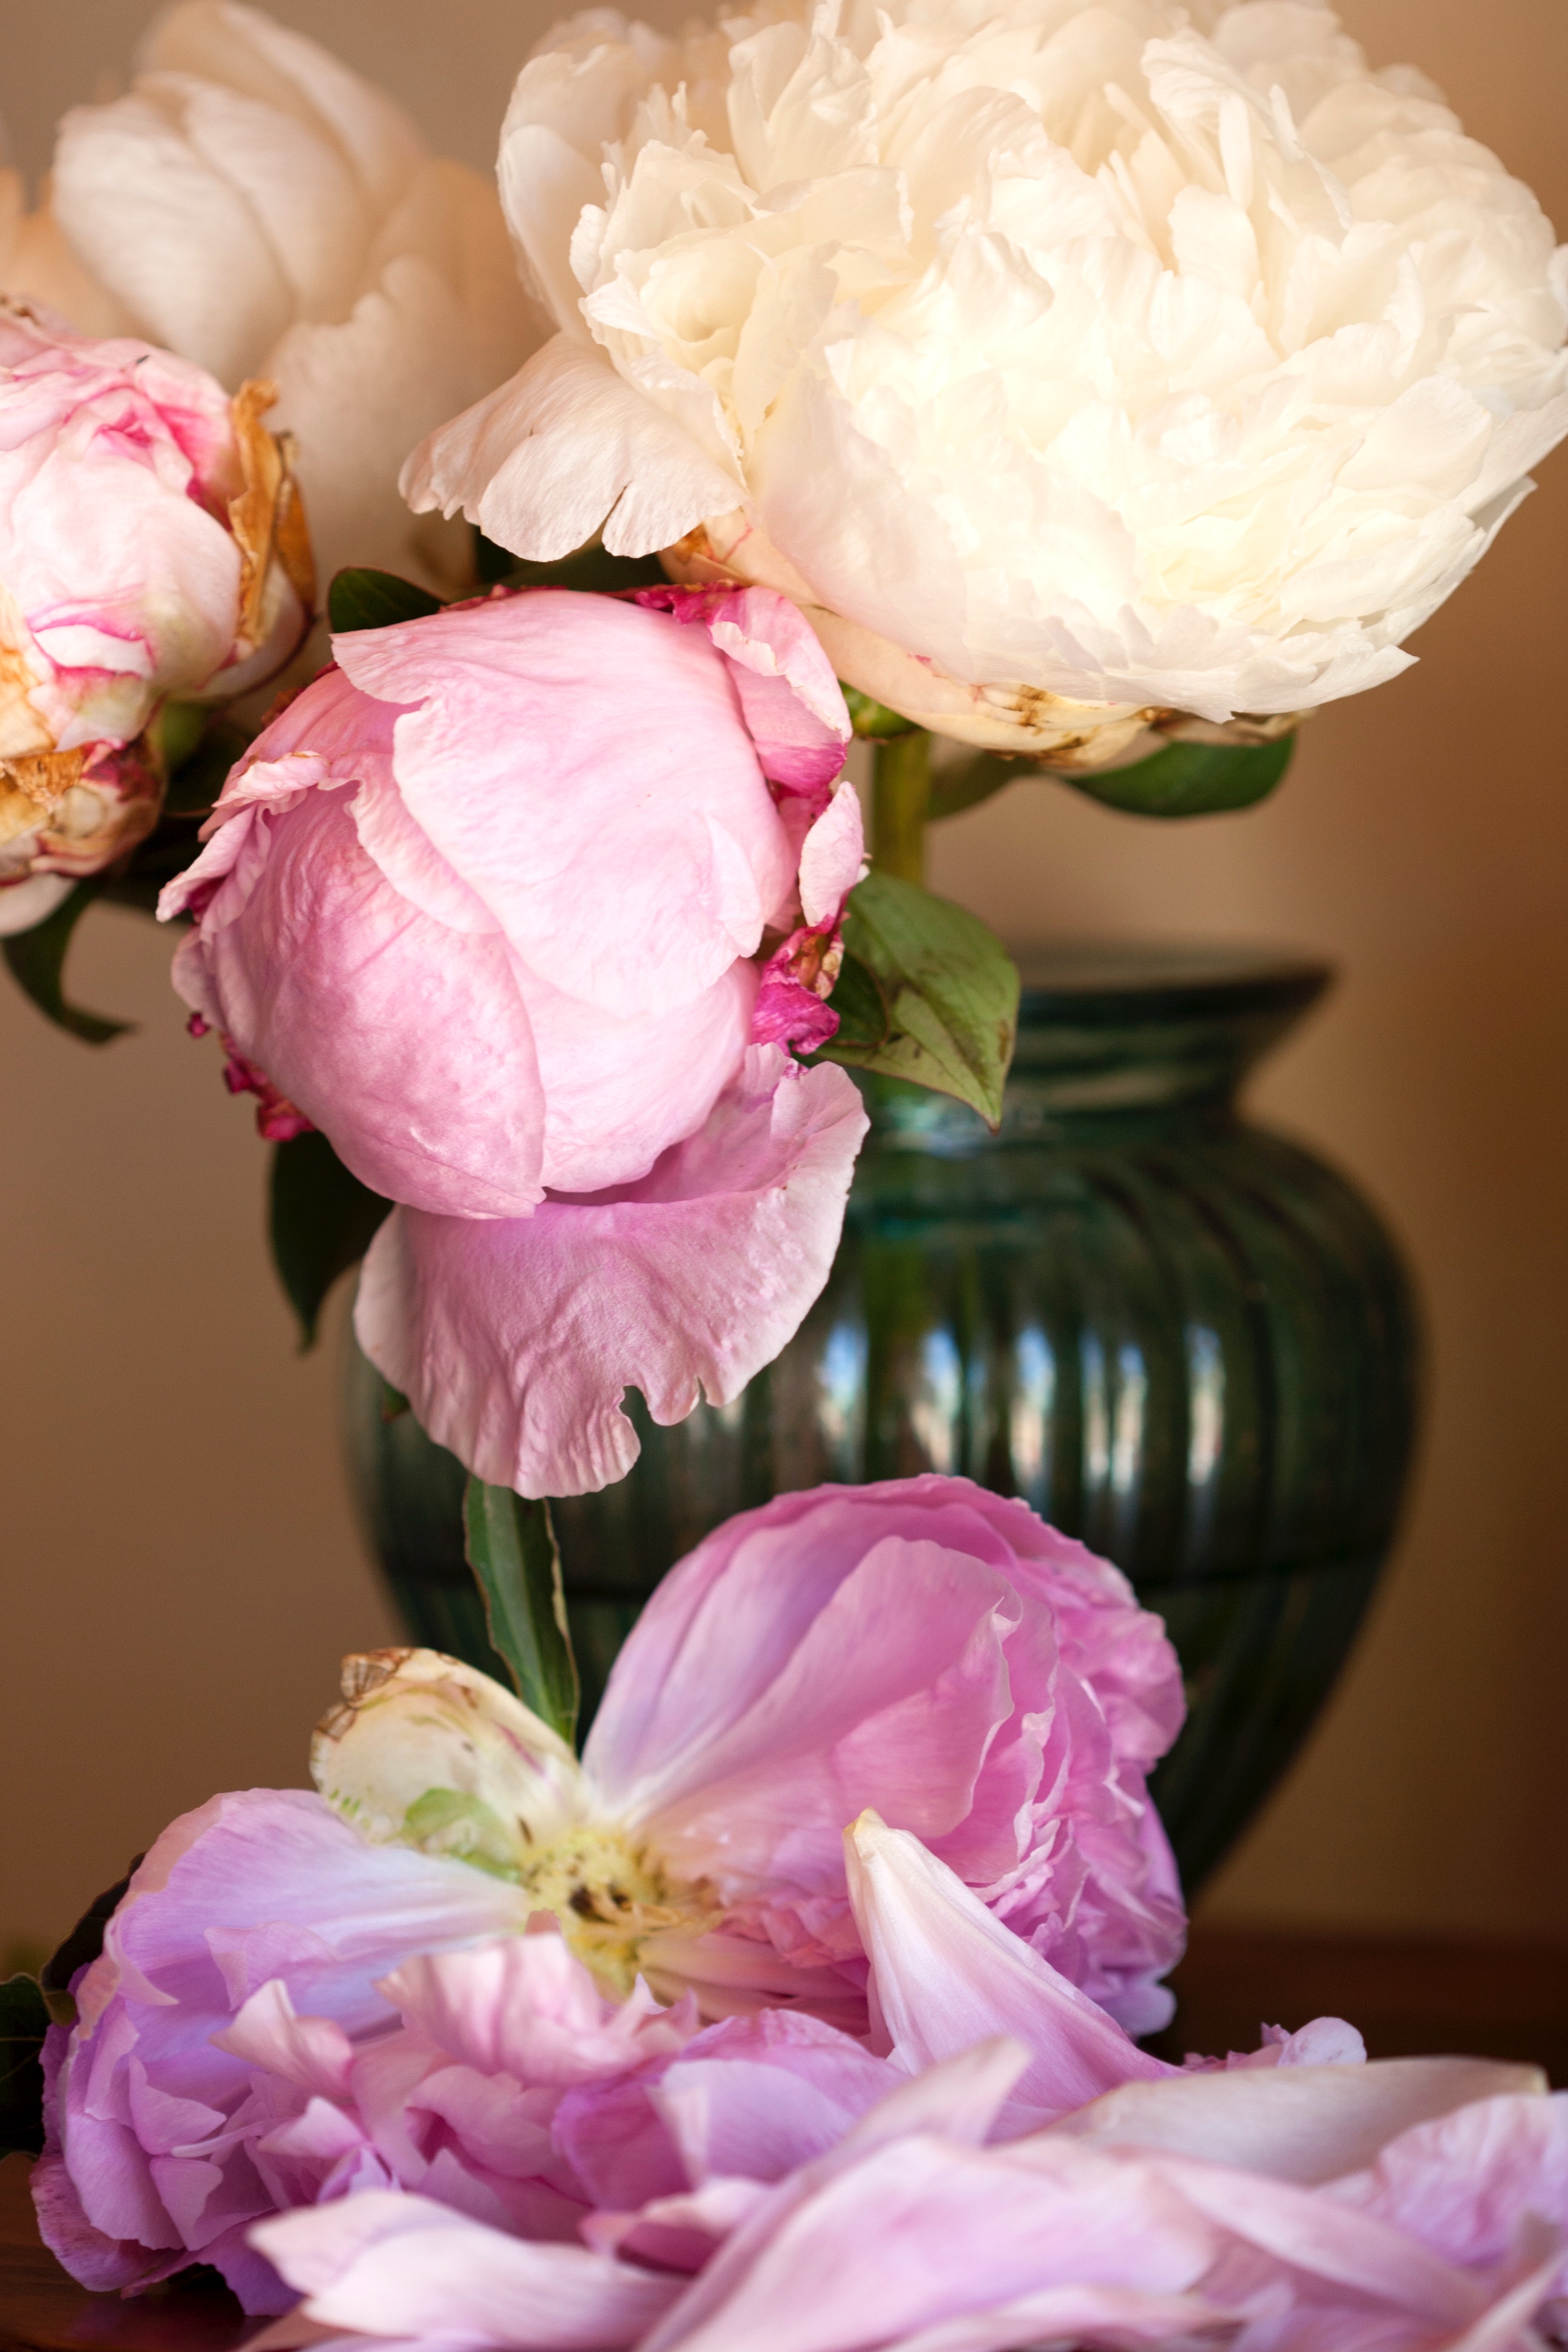
flower, pink, common peony, cut flowers, petal, garden roses, peony, plant, rosa centifolia, flowering plant, centrepiece, rose, Chinese peony, bouquet, rose family, floral design, still life, spring, flower arranging, floristry, hydrangea, rose order, Saxifragales, artificial flower, vase, still life photography